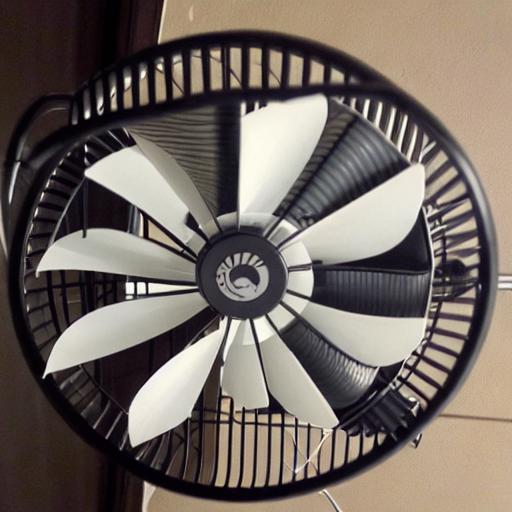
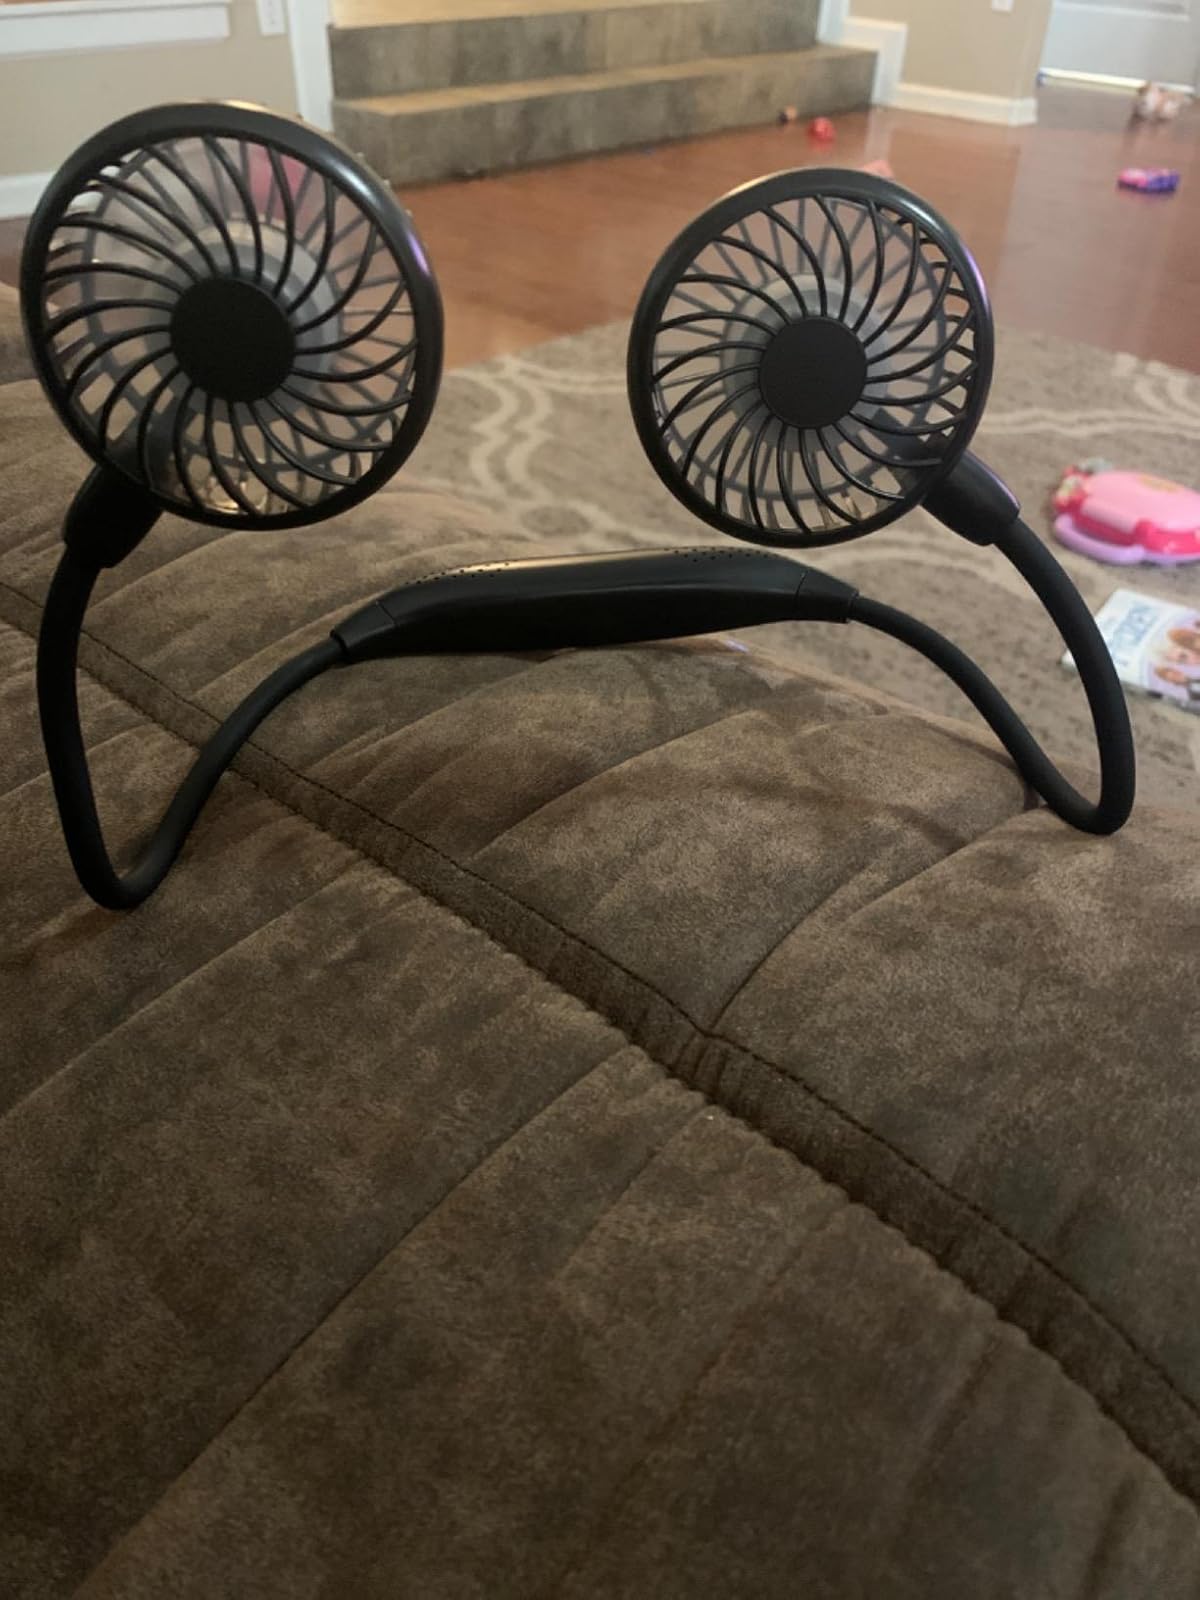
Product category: fan
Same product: no